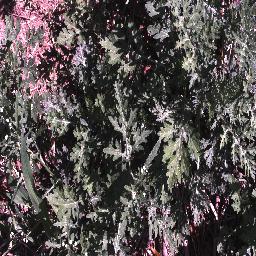
Label: parthenium